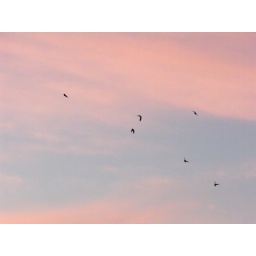
starlings in the pink blue sky